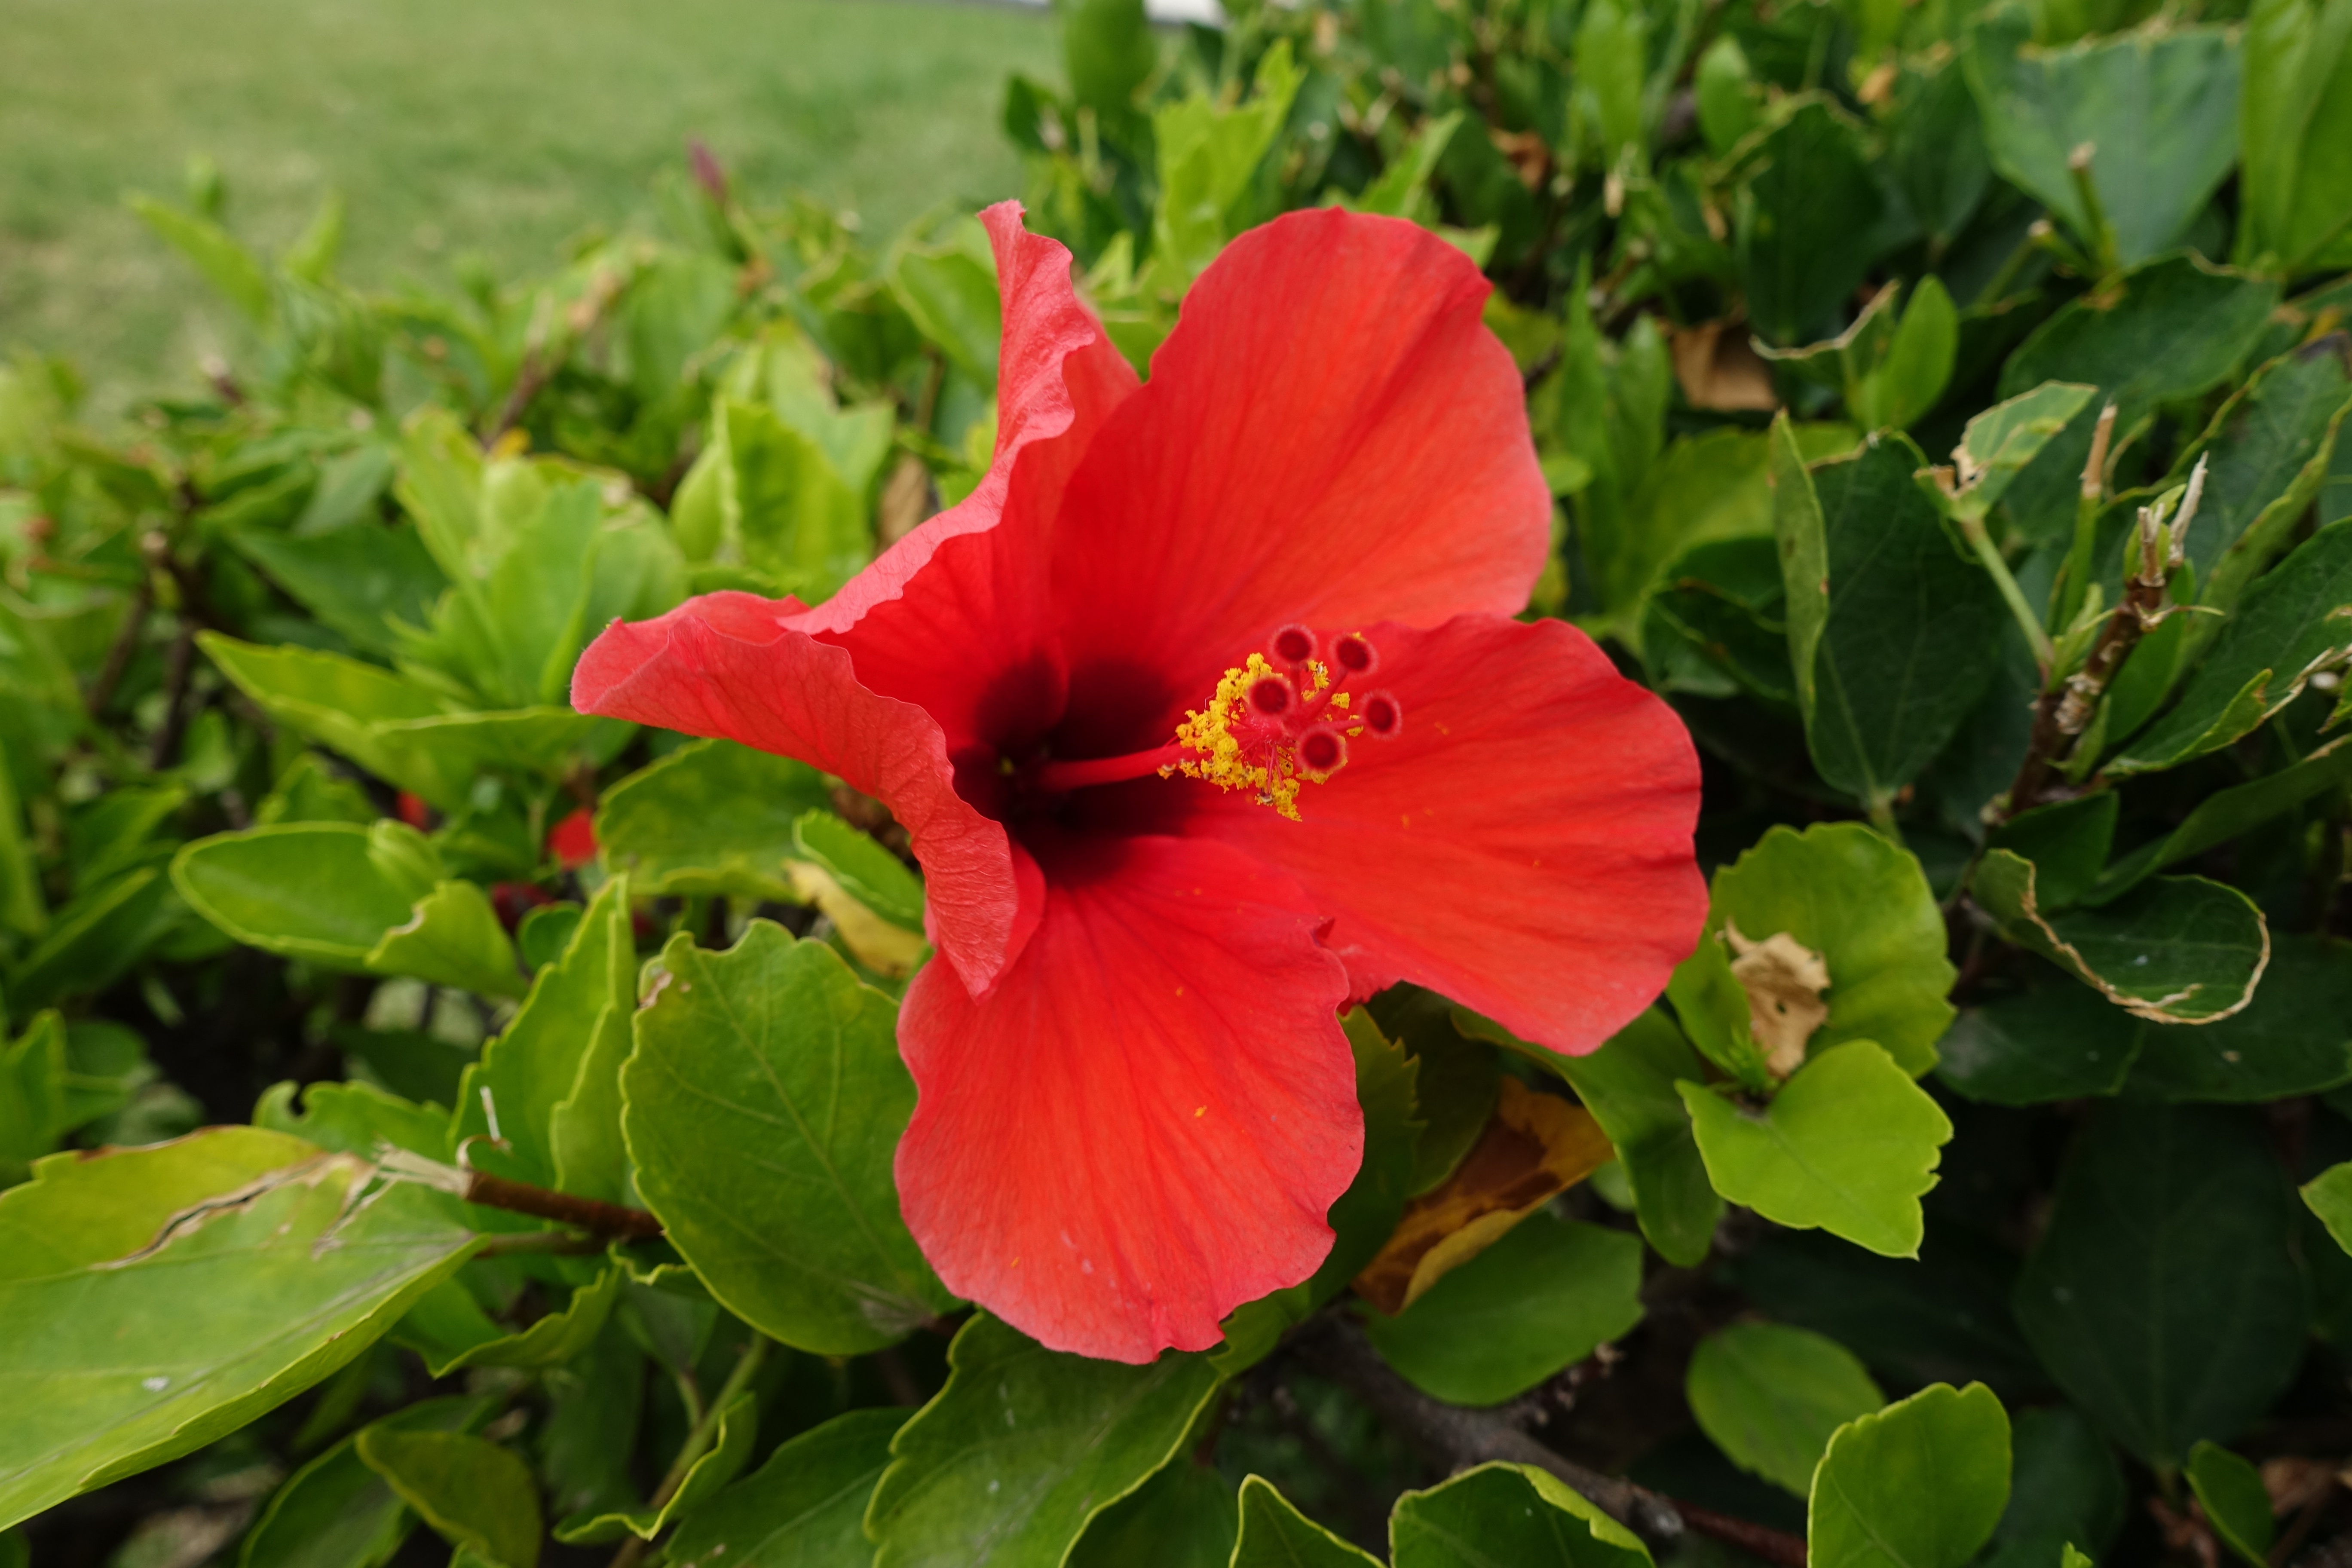
nature, plant, flower, petal, summer, spring, red, macro, peace, botany, garden, flora, plants, flowers, shrub, portugal, hibiscus, malvales, madeira, flowering plant, green flowers, chinese hibiscus, annual plant, land plant, mallow family